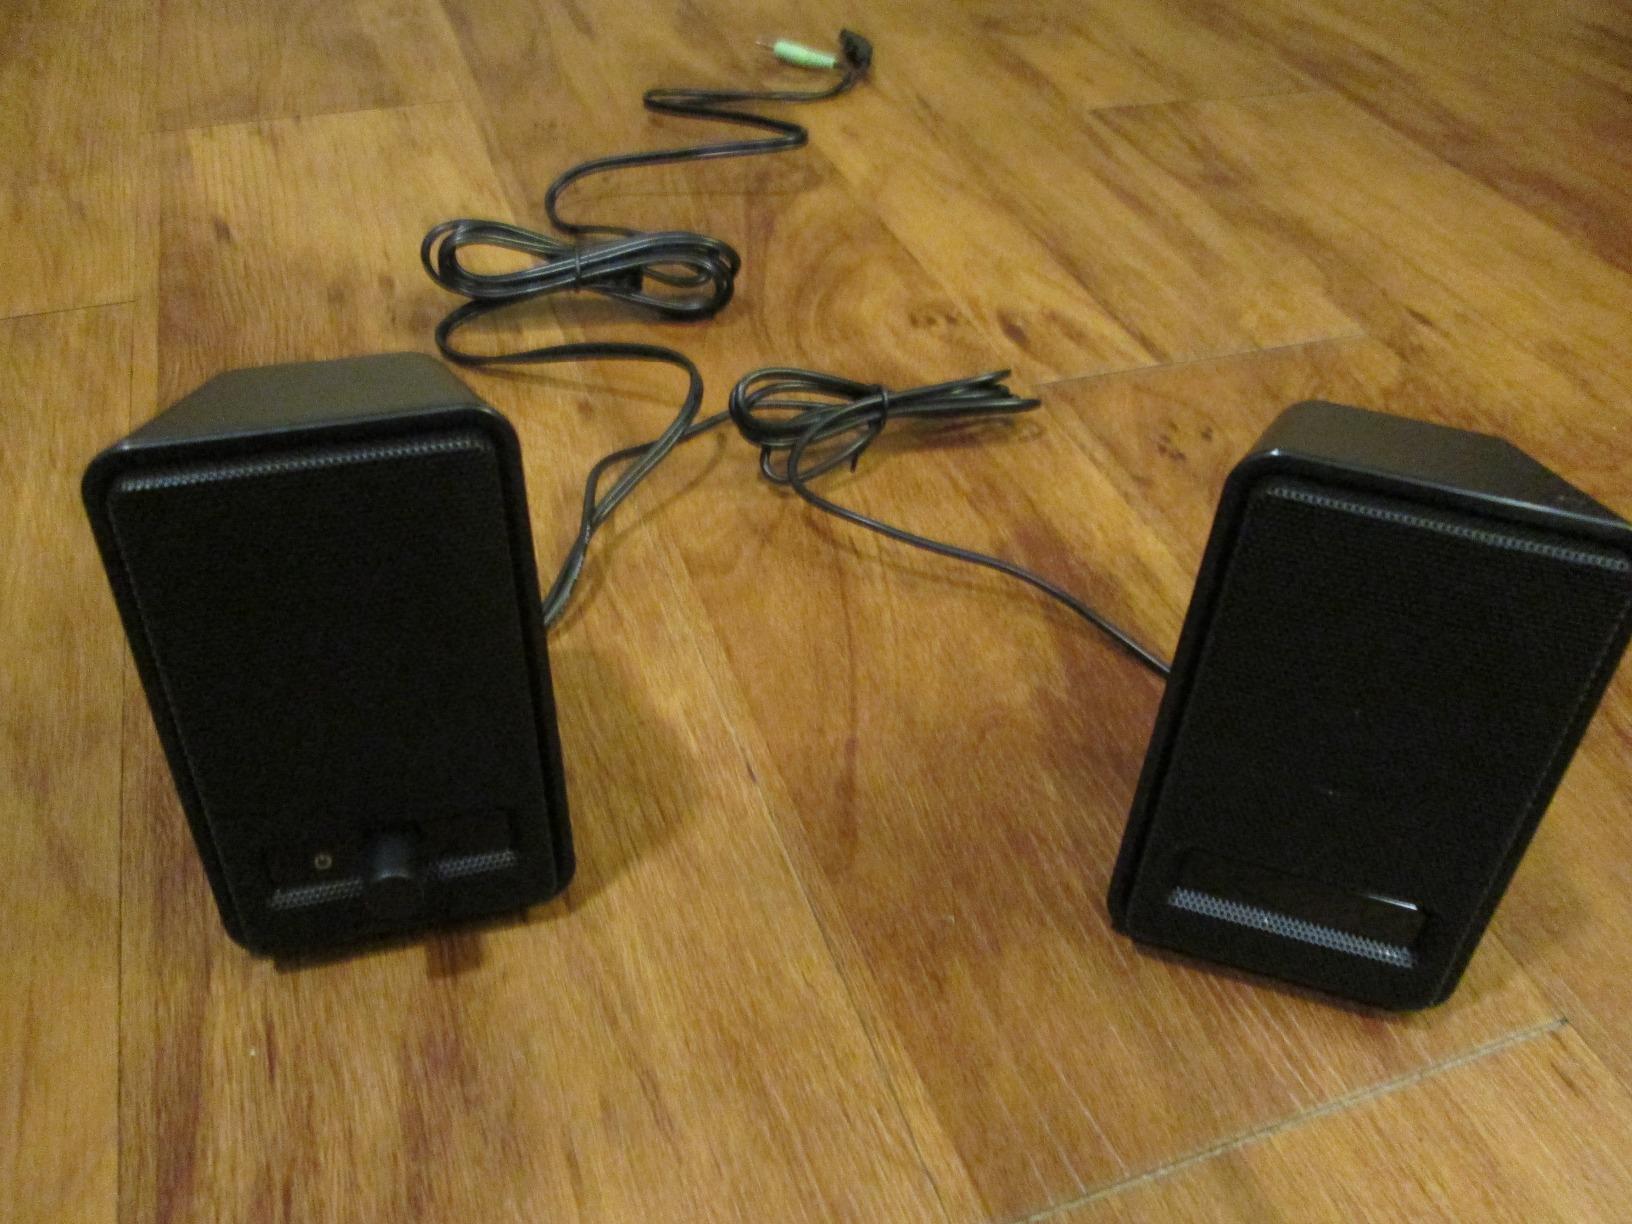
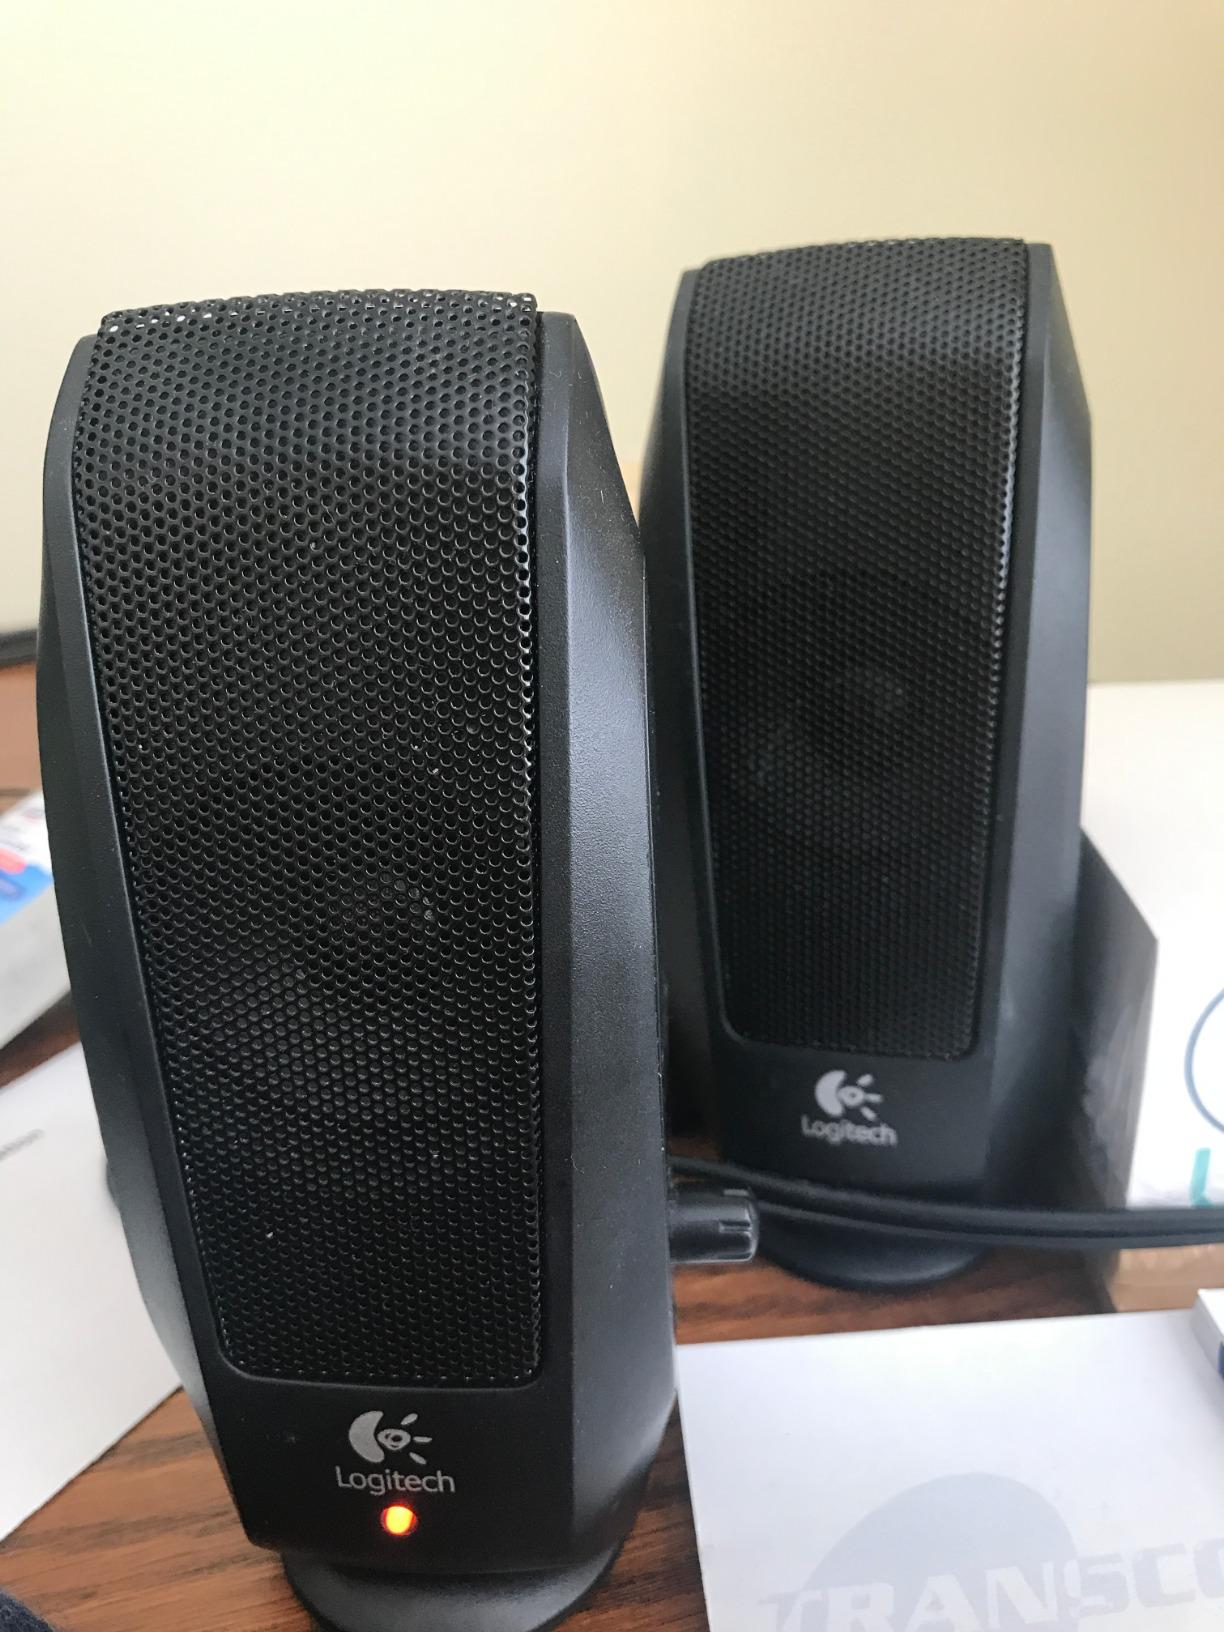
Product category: speaker
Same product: no